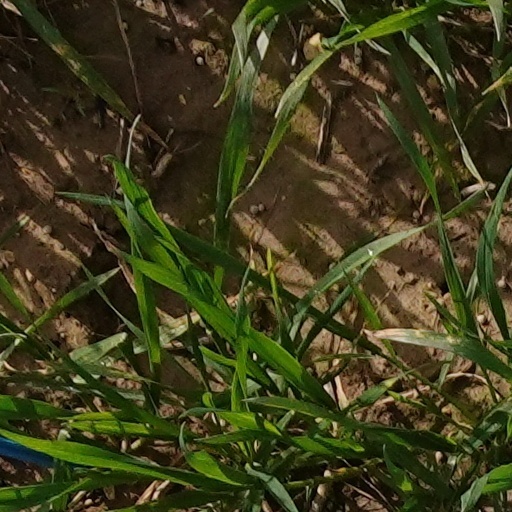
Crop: wheat